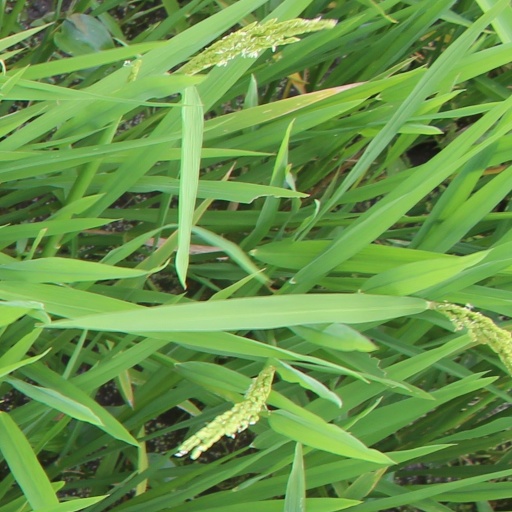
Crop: rice